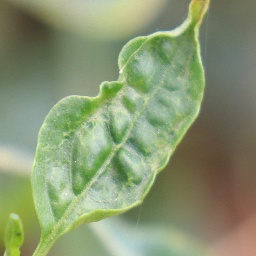
Label: mites_and_trips